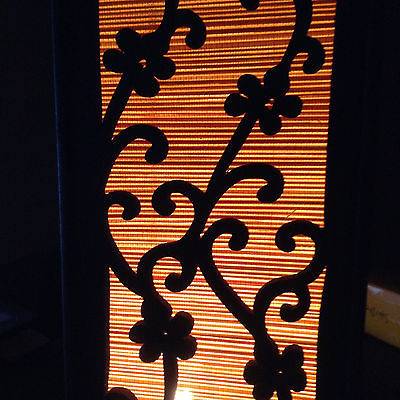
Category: lamp